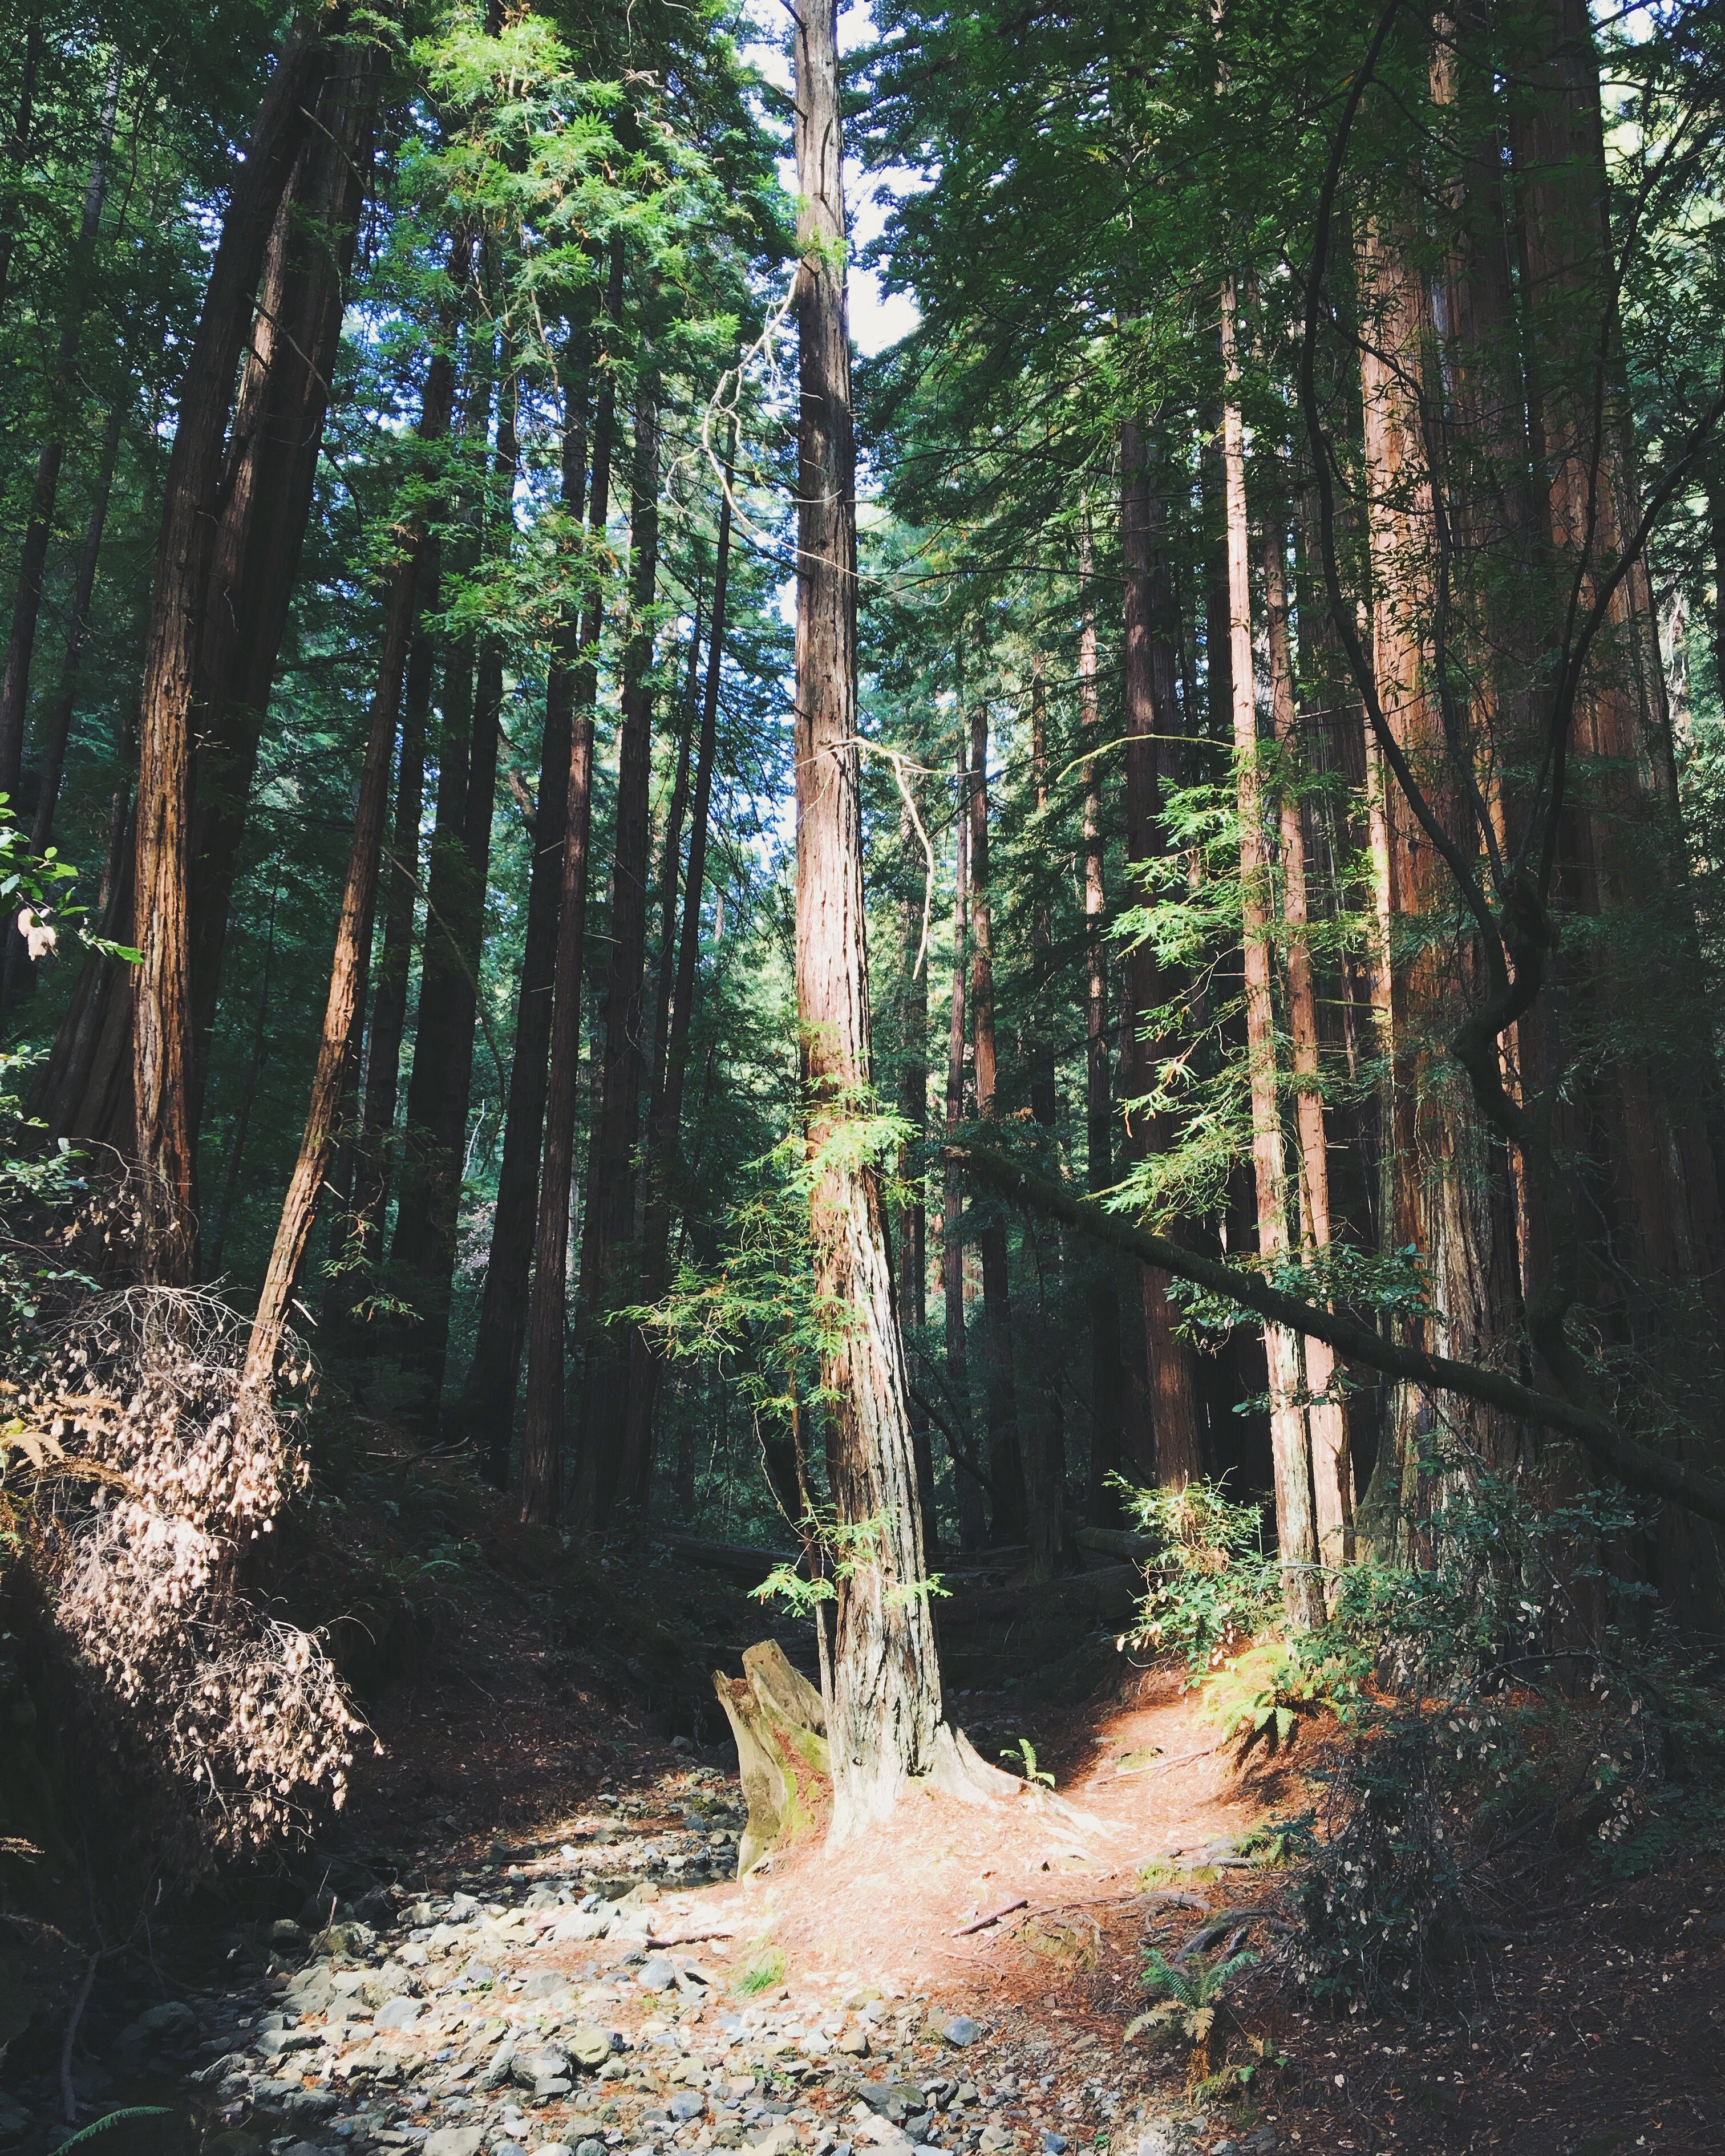
tree, nature, forest, wilderness, trail, jungle, rainforest, wetland, woodland, habitat, ecosystem, biome, old growth forest, natural environment, woody plant, temperate broadleaf and mixed forest, temperate coniferous forest